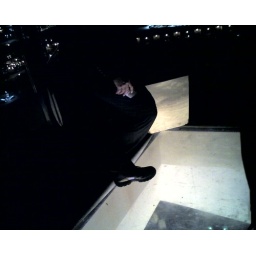
Ghost bar window in the floor.